Orii Hyōjirō

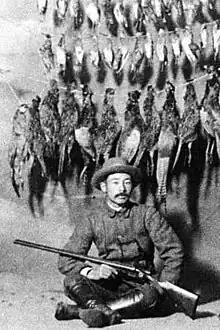
Orii Hyōjirō in 1913

(15 July 1883 – 27 April 1970) was a Japanese specimen collector of birds and mammals. At least a hundred new species and subspecies were described based on the type specimens he collected, a 2014 review putting the total, among taxa currently recognized, at 14 species and 41 subspecies of mammal, and 6 species and 68 subspecies of bird. The 7 mammal and 10 bird taxa named in honour of "Orii of the Orient", as he came to be known, include the Ryūkyū shrew ("Crocidura orii") and now-extinct Daitō varied tit ("Sittiparus varius orii").